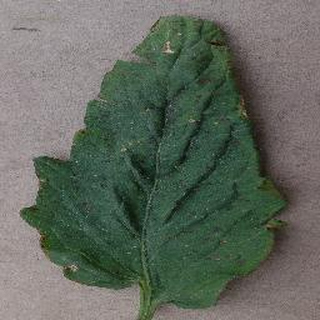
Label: tomato_bacterial_spot